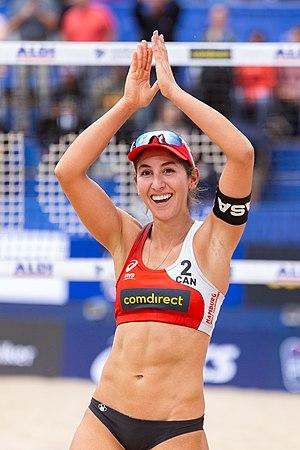
Melissa Humana-Paredes, née le 10 octobre 1992 à Toronto, est une joueuse de beach-volley canadienne.